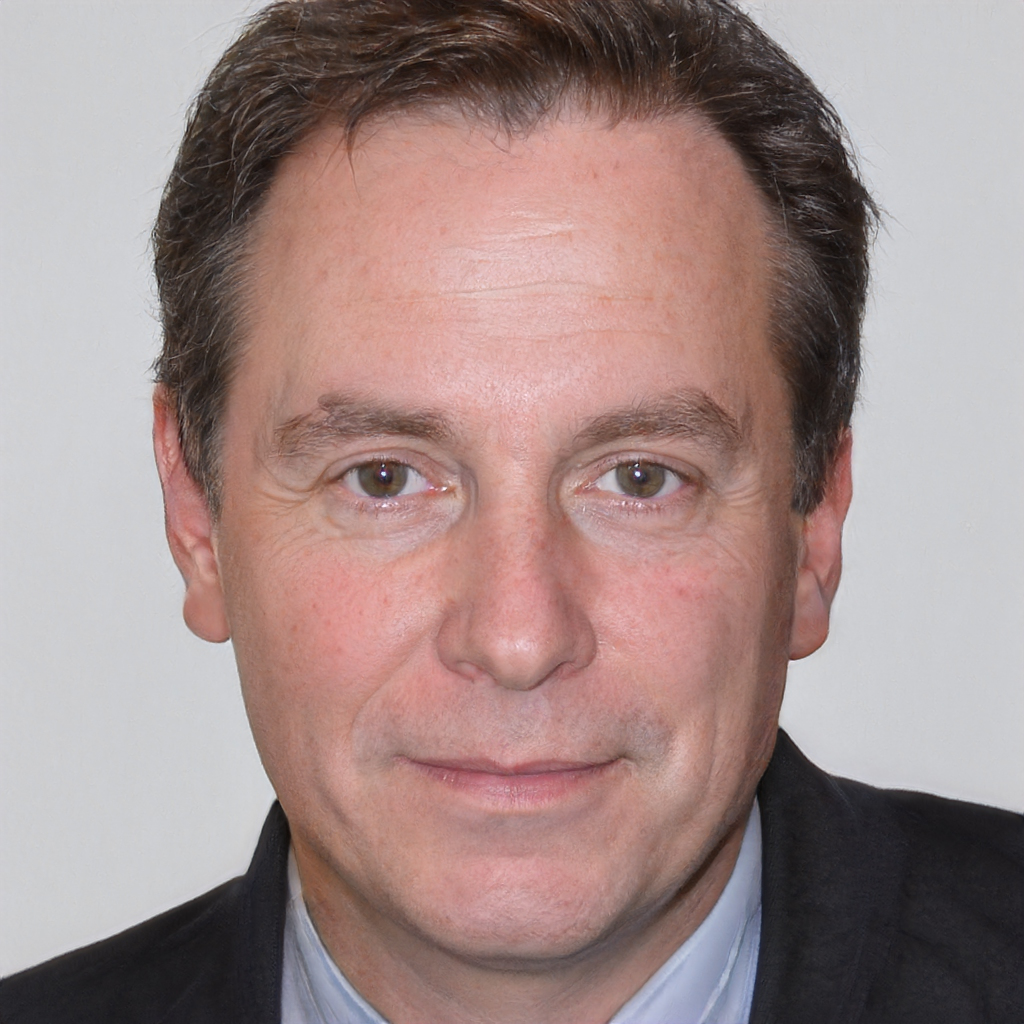
Gender: Male